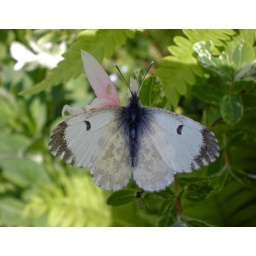
Vanmiddag in de tuin , Het vrouwtje van het Oranje tipje. This afternoon in the garden , The female of the Orange-tip.